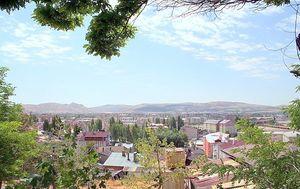
Sivas est une ville de Turquie, préfecture de la province du même nom. La ville comptait 296 402 habitants au recensement de 2007.